BNC connector

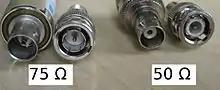
BNC connectors. From left to right: 75 Ω female, 75 Ω male, 50 Ω female, 50 Ω male.

BNC connectors are most commonly made in 50 and 75 ohm versions, matched for use with cables of the same characteristic impedance. The 75 ohm types can sometimes be recognized by the reduced or absent dielectric in the mating ends but this is by no means reliable. There was a proposal in the early 1970s for the dielectric material to be coloured red in 75 ohm connectors, and while this is occasionally implemented, it did not become standard. The 75 ohm connector has slightly different dimensions from the 50 ohm variant, but the two can nevertheless be made to mate. Note that if a male 50 ohm connector has its pin larger than that of a 75 ohm one then it can widen the female, causing a faulty connection when a 75 ohm connector is inserted later. The 50 ohm connectors are typically specified for use at frequencies up to 4 GHz and the 75 ohm version up to 2 GHz.